Super Noodles

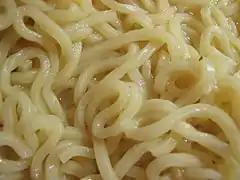
Cooked Super Noodles

Super Noodles is the brand name of a dehydrated instant noodle snack, made by Batchelors in the United Kingdom (previously made by Kellogg's) and sold under the McDonnells brand in Ireland. They are prepared by being placed in a pot of boiling water, adding the sachet of flavouring, and stirring. Super Noodles can also be cooked and prepared using a microwave oven.